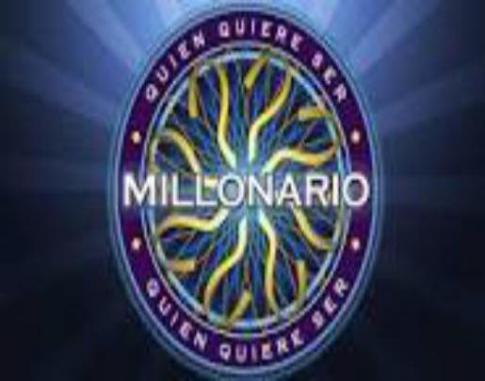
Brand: millonario
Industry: Others